Yellow cab

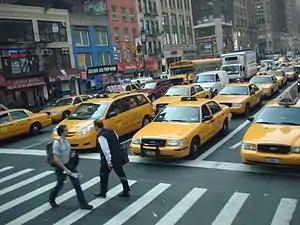
Yellow cabs in New York City taxi

Yellow cab taxicab operators exist all around the world (some with common heritage, some without). The original Yellow Cab Company, based in Chicago, Illinois, was one of the largest taxicab companies in the United States.